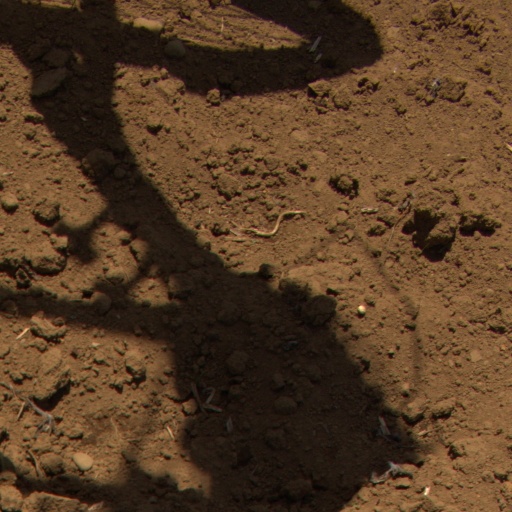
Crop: Jerusalem artichoke